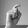
ASL letter: X